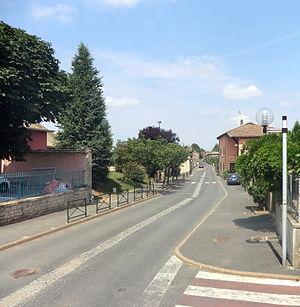
Rue de Misérieux.
Misérieux est une commune française, située dans le département de l'Ain en région Auvergne-Rhône-Alpes.